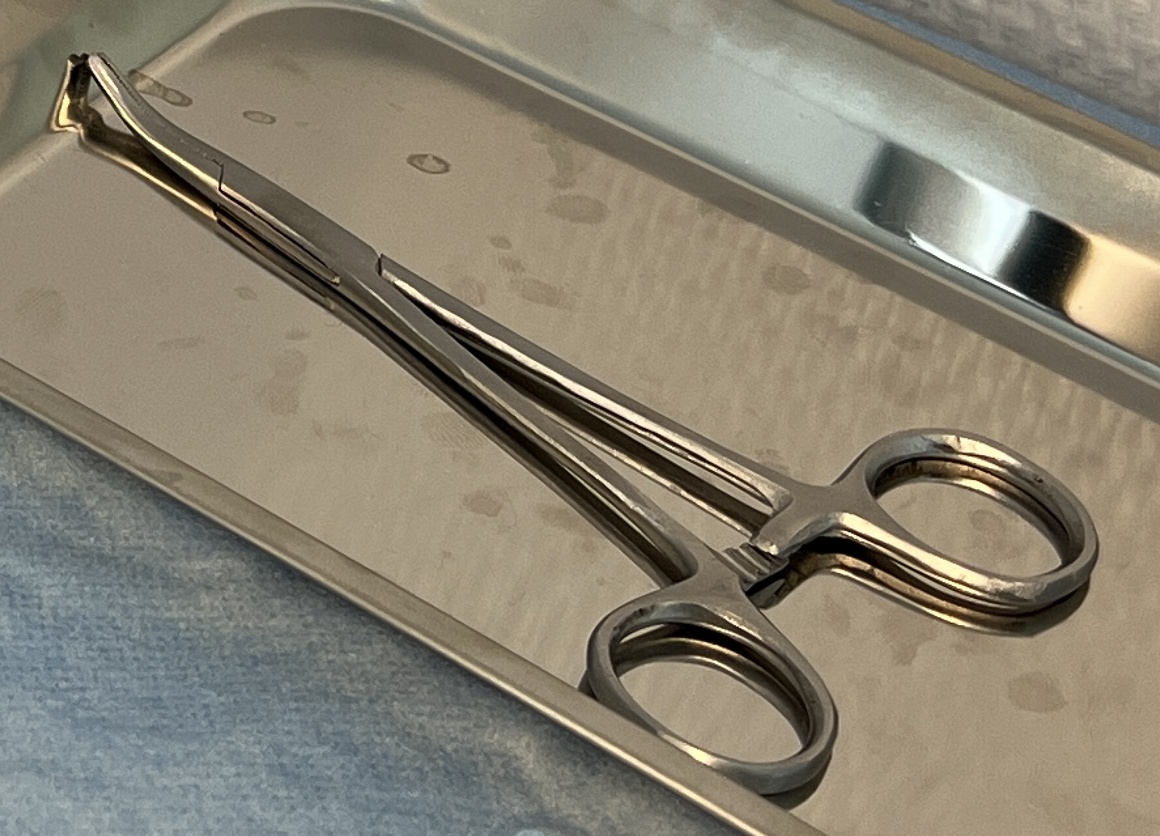
Hinged instrument state: closed